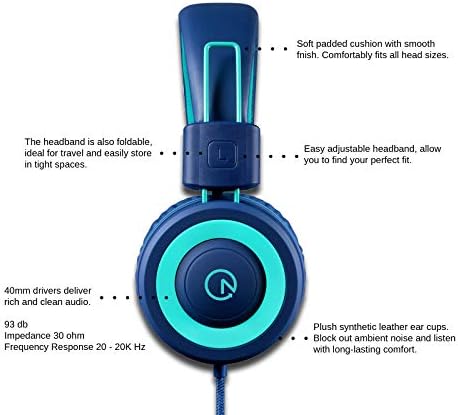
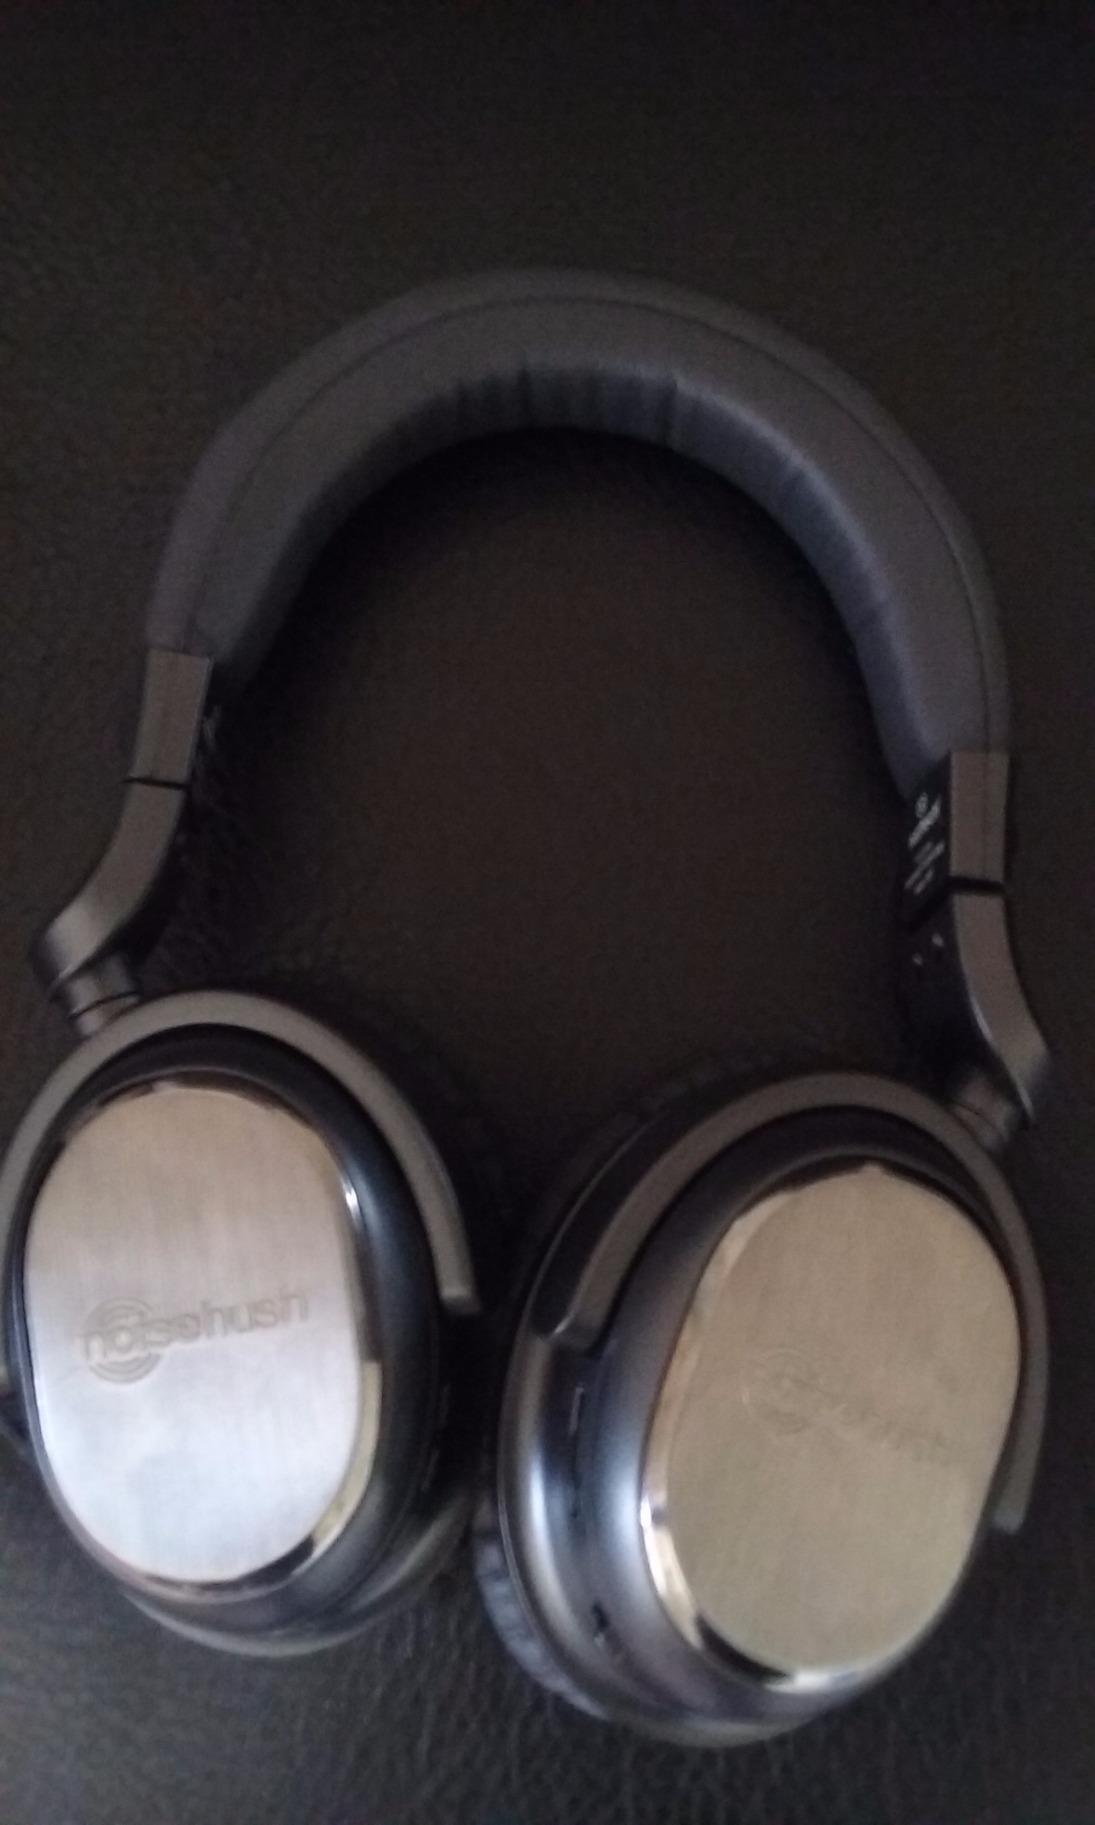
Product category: headphones
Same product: no